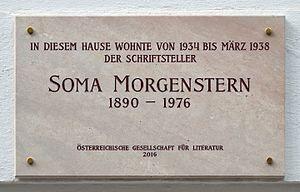
Soma Morgenstern, plus exactement Salomo Morgenstern, est un écrivain juif de langue allemande, un journaliste et un témoin de l'époque de l'Empire austro-hongrois. Il a notamment été l'ami de Joseph Roth, Stefan Zweig et Alban Berg.